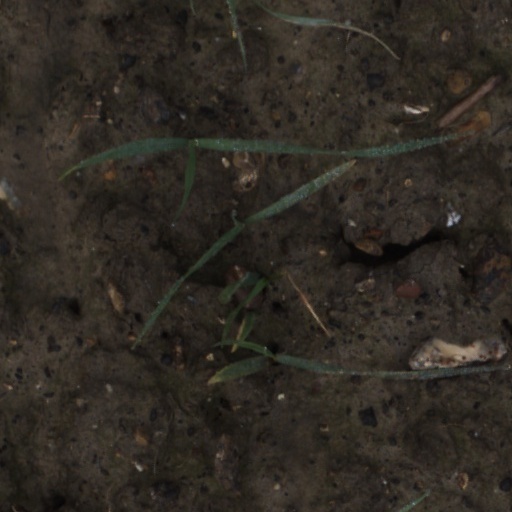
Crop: wheat